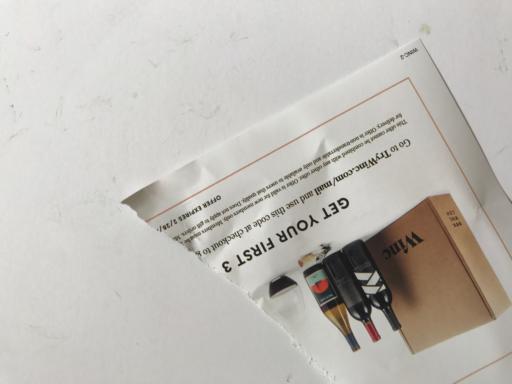
Waste category: paper